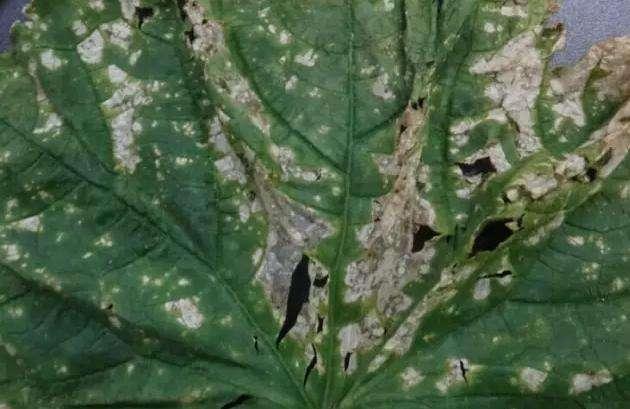
Plant: Cucumber
Disease: cucumber angular leaf spot